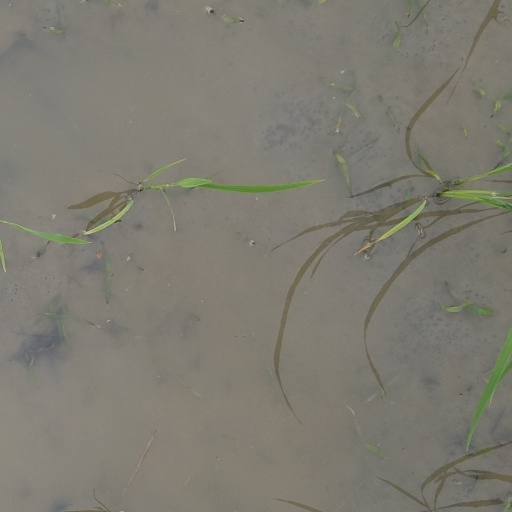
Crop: rice